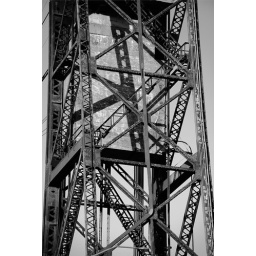
Detail of the tower structure of the steel bridge in Portland Ore.